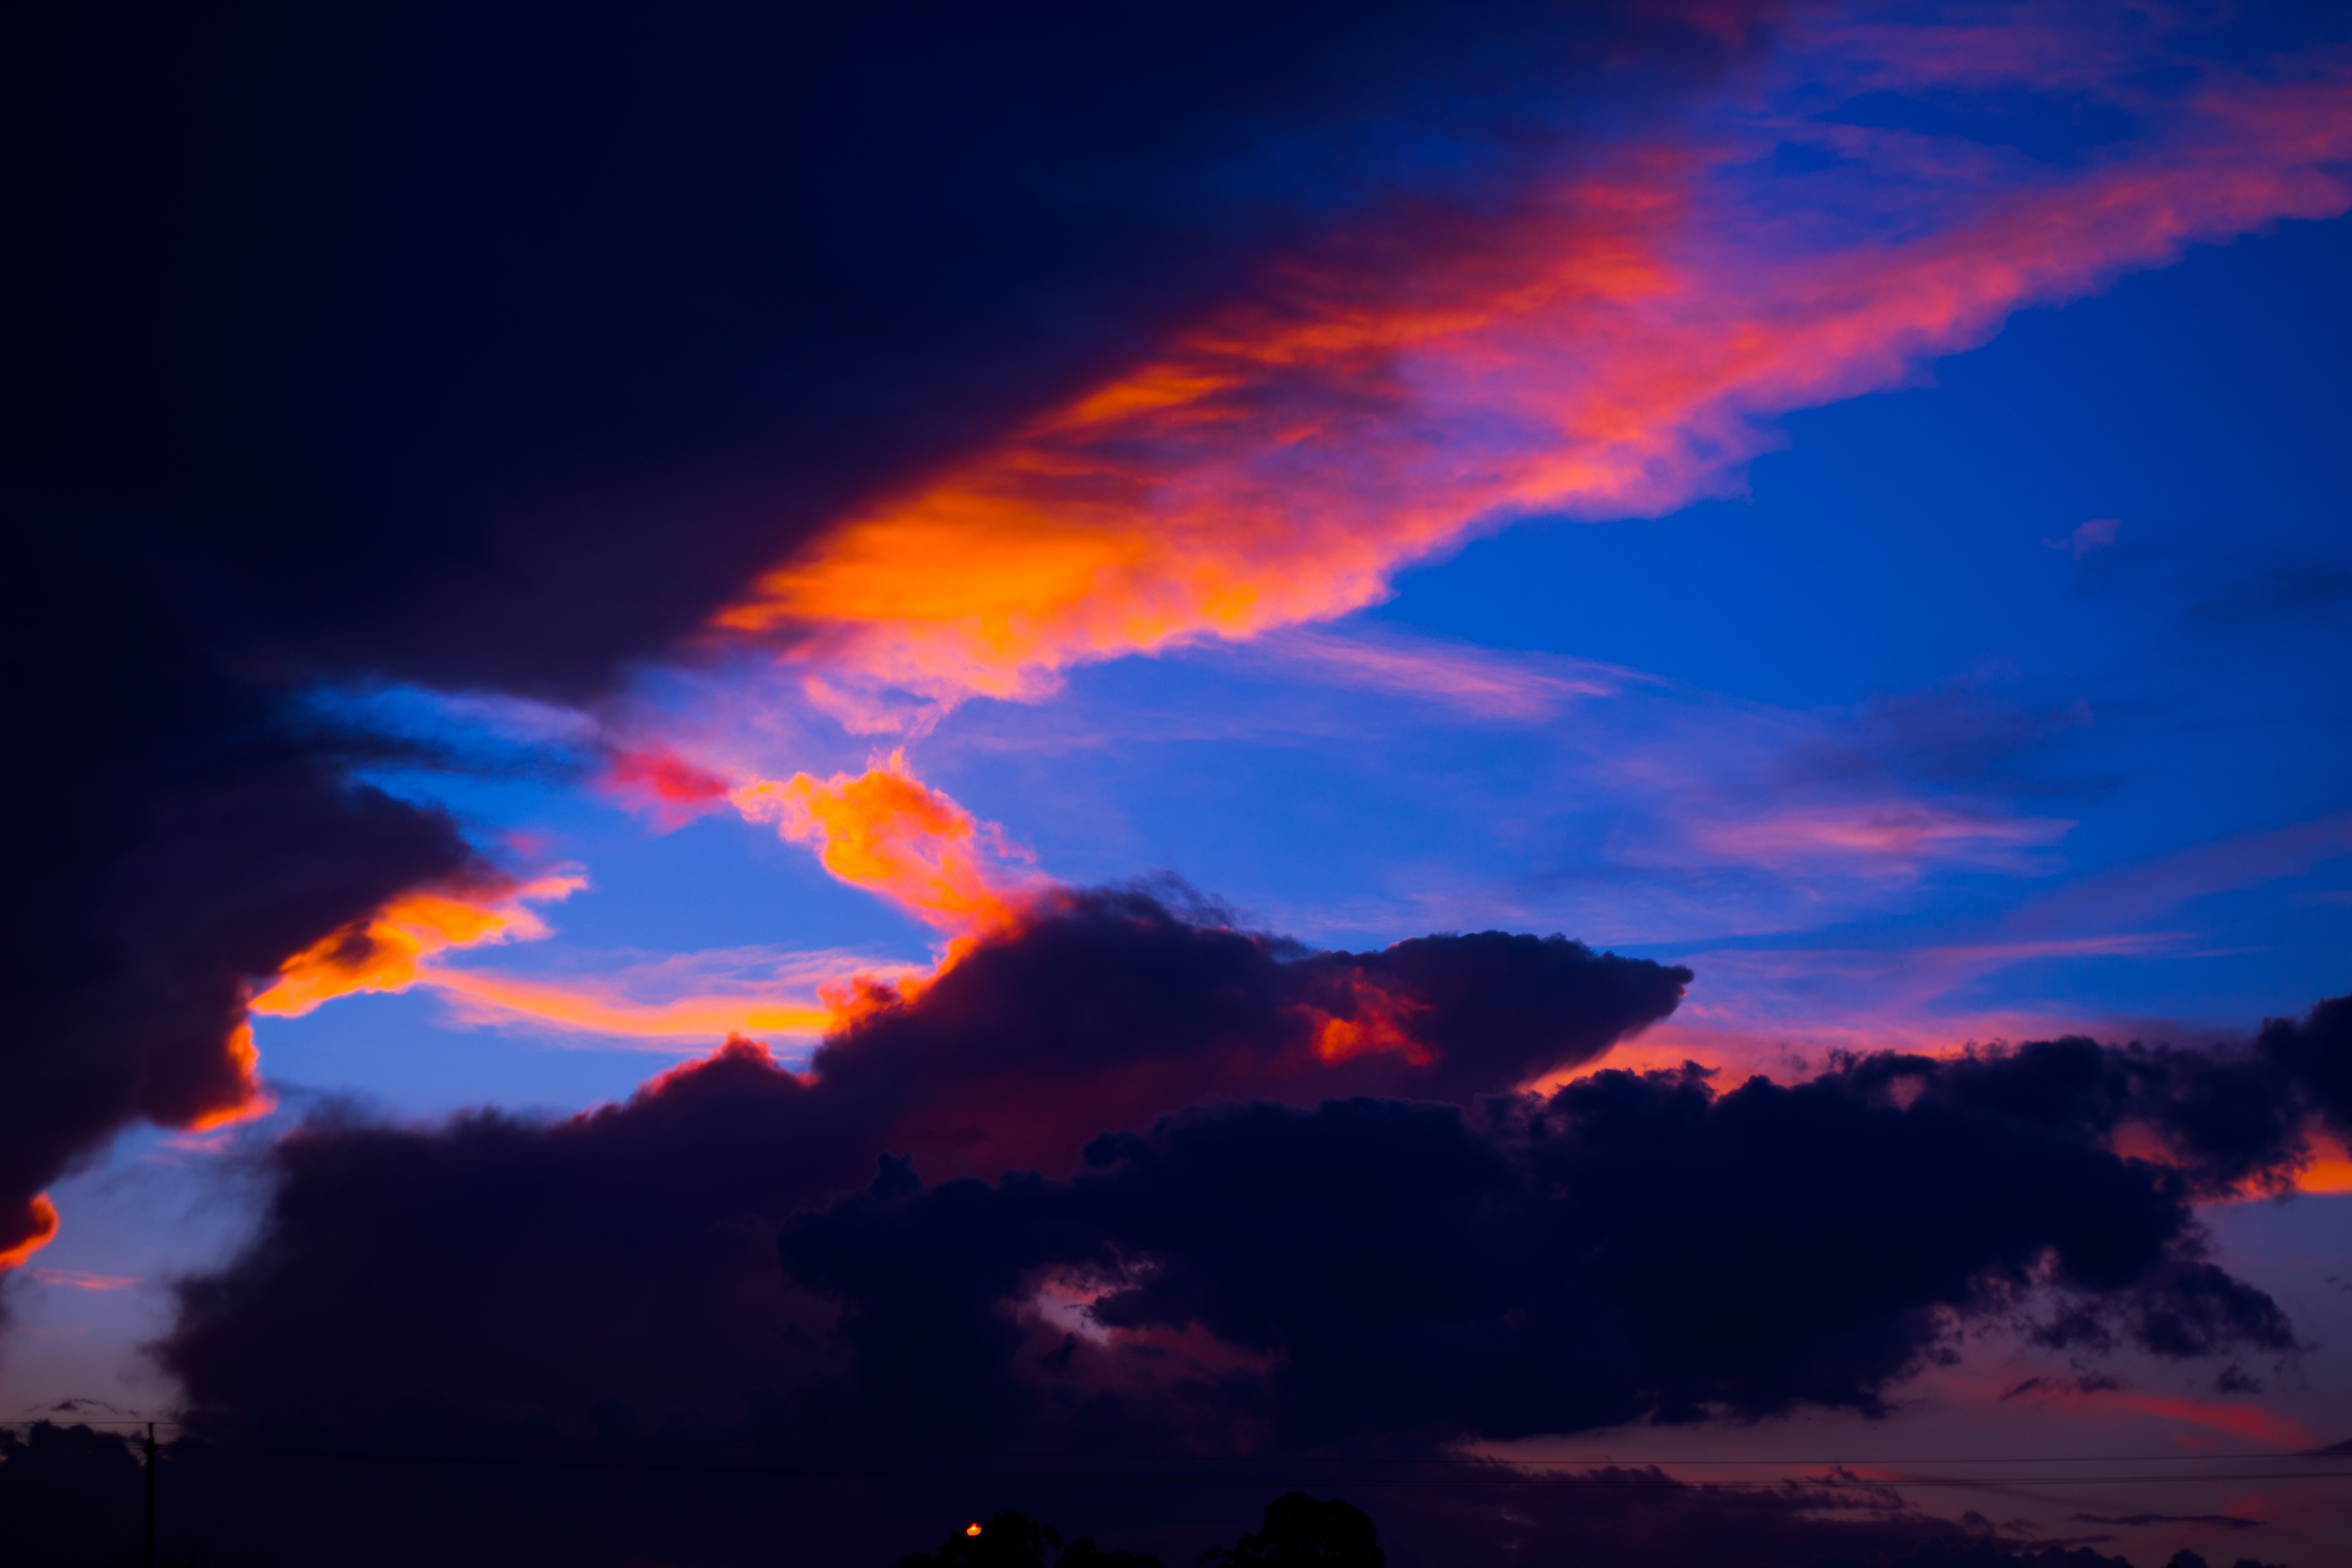
horizon, cloud, sky, sunrise, sunset, dawn, atmosphere, dusk, evening, darkness, skies, deadly, afterglow, meteorological phenomenon, geological phenomenon, red sky at morning